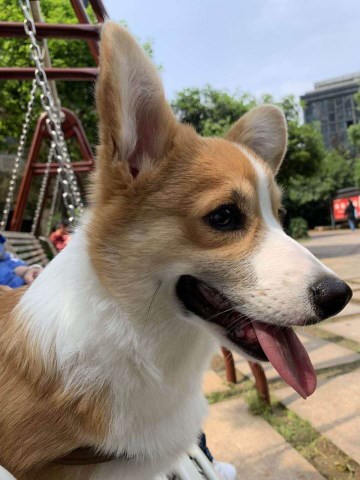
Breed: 2909-n000116-Cardigan